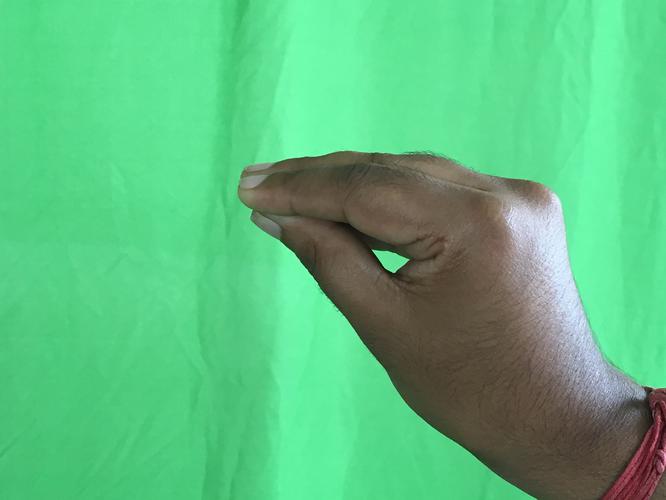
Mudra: Mukulam
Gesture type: single_hand